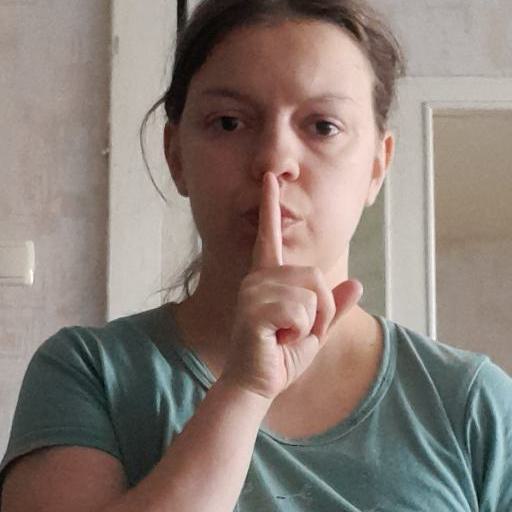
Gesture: mute